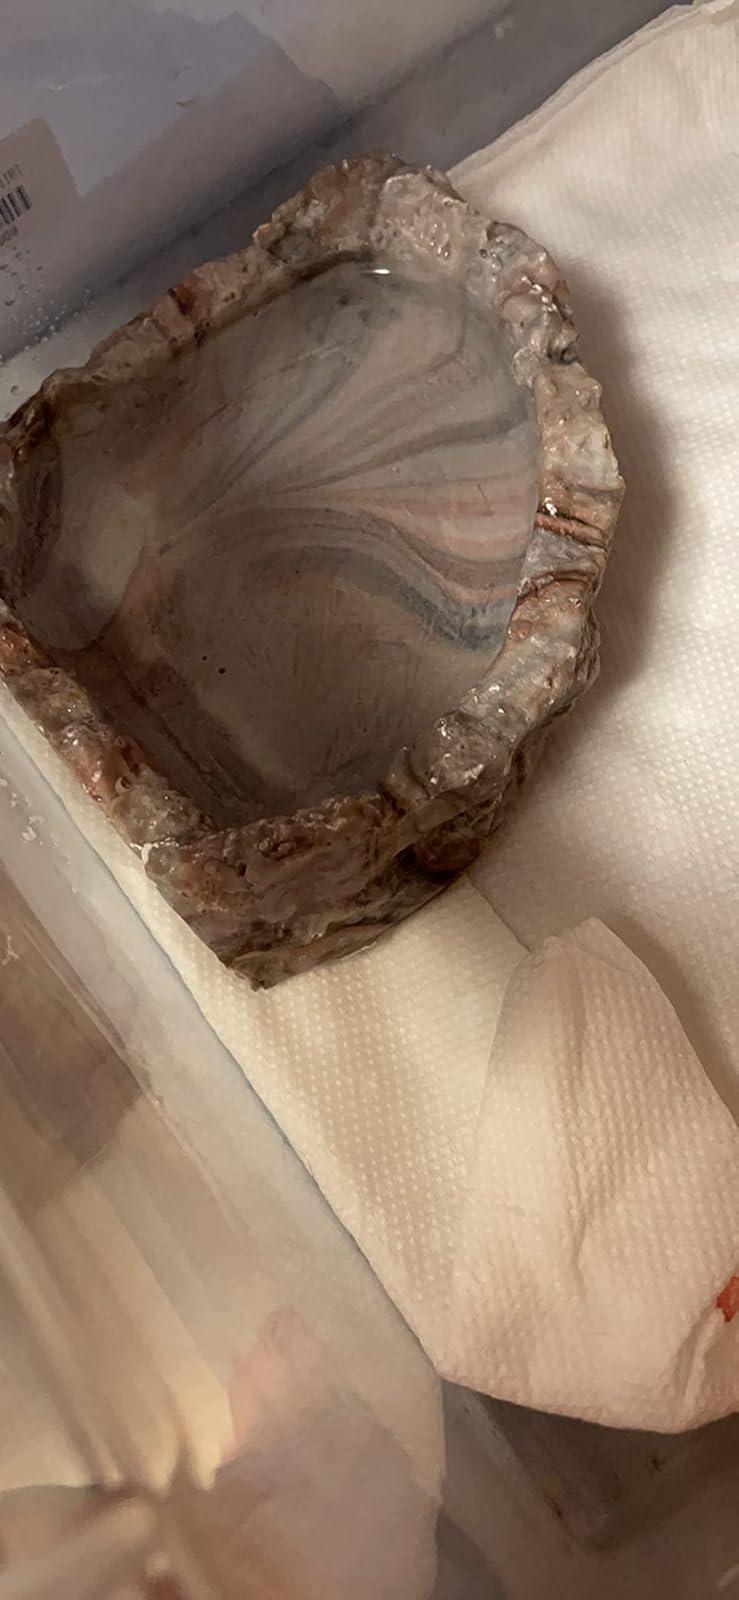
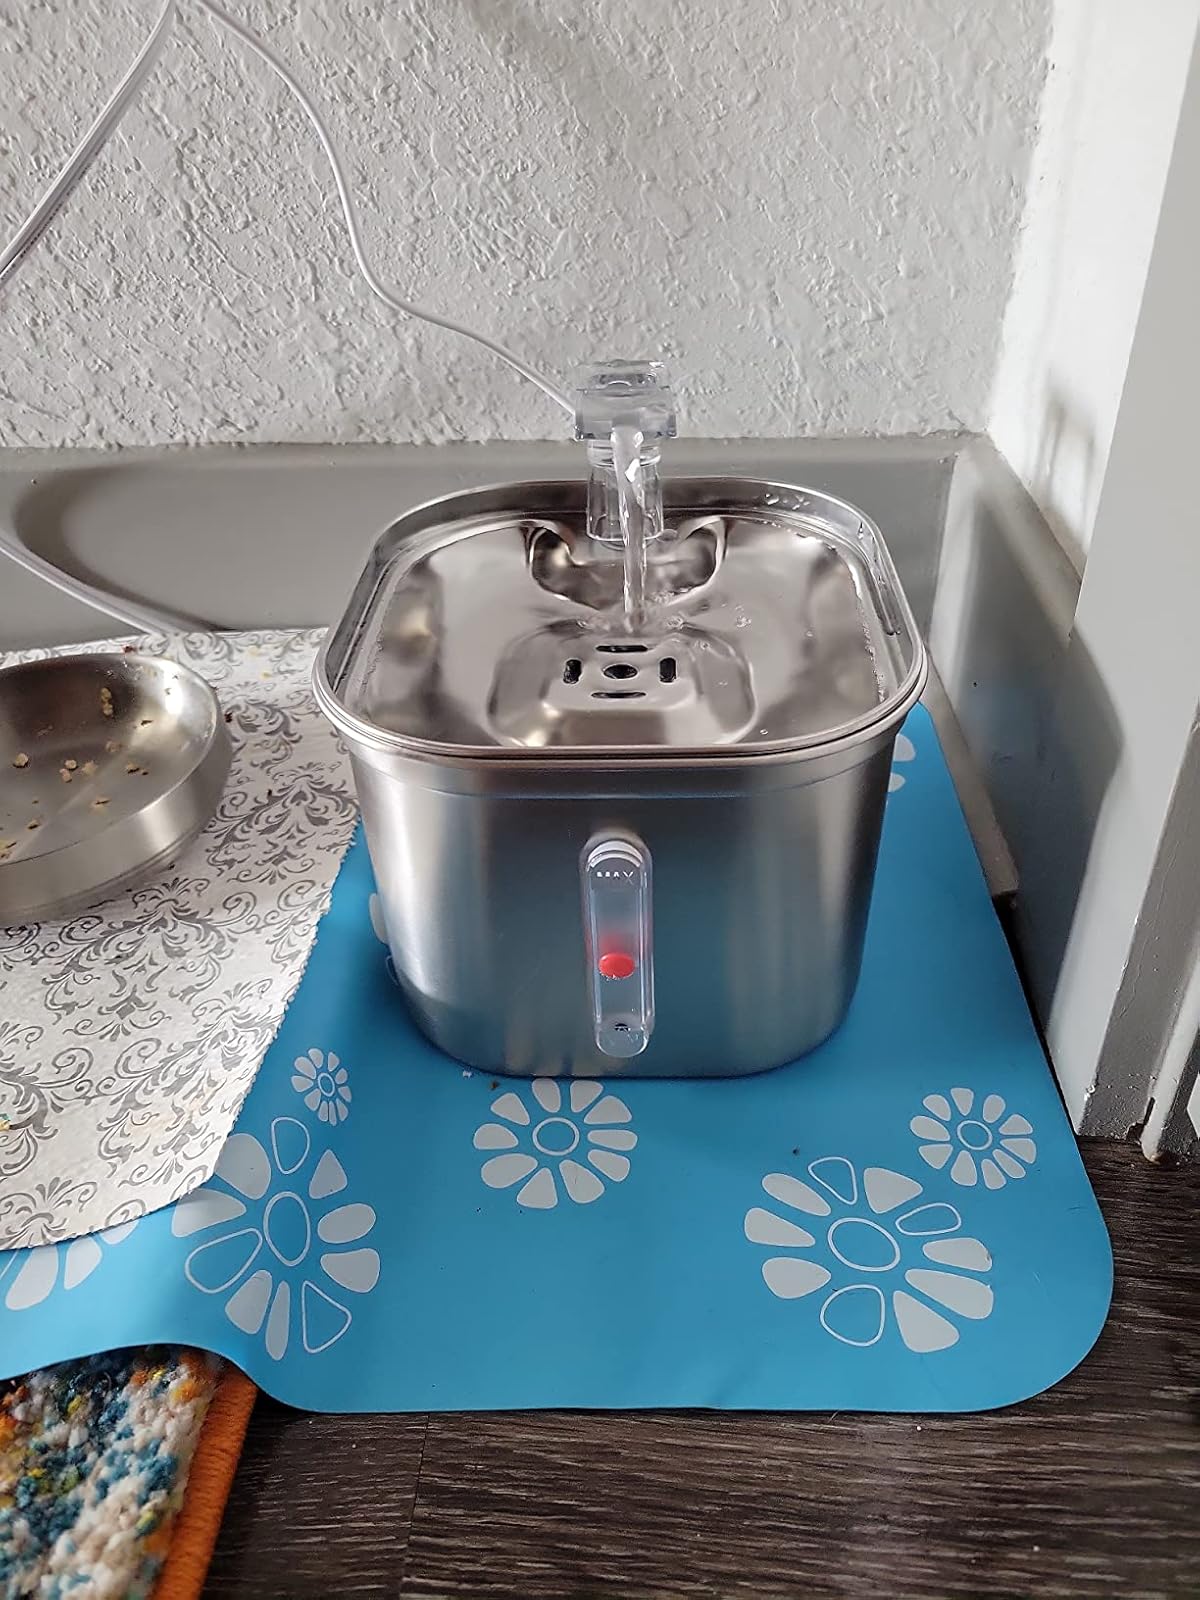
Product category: items_bowl
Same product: no